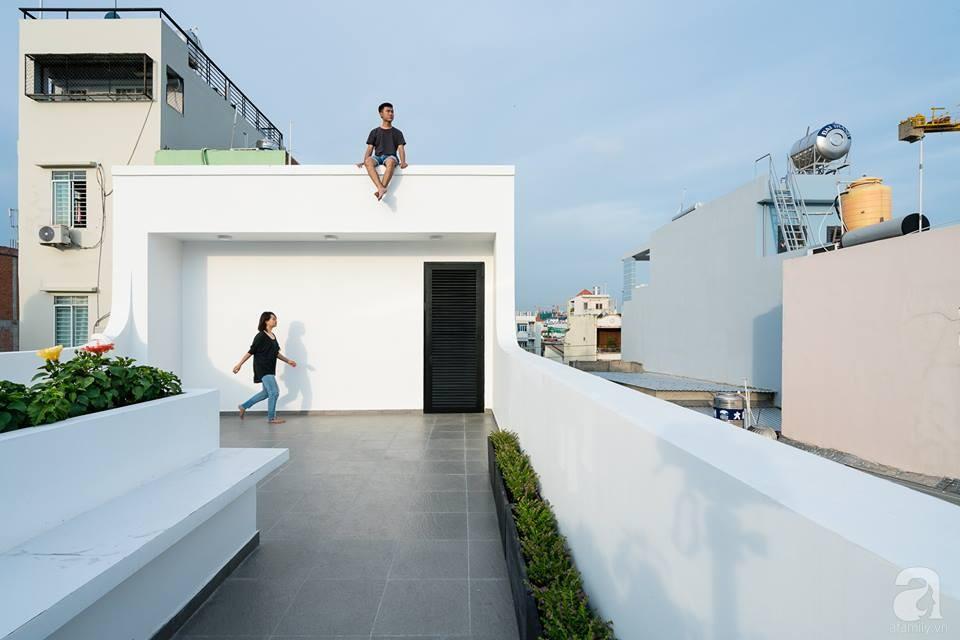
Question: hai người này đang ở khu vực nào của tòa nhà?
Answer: họ đang ở trên sân thượng tòa nhà